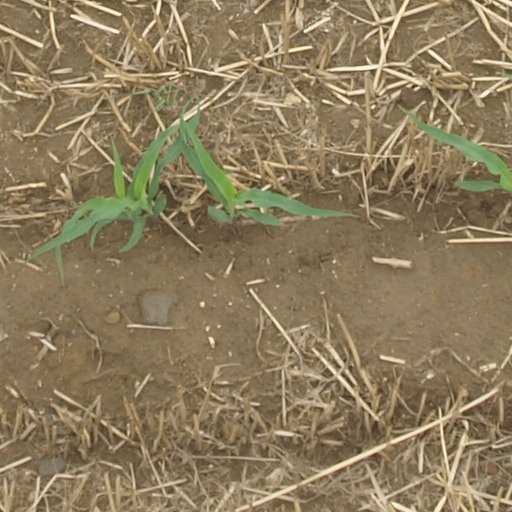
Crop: maize; corn